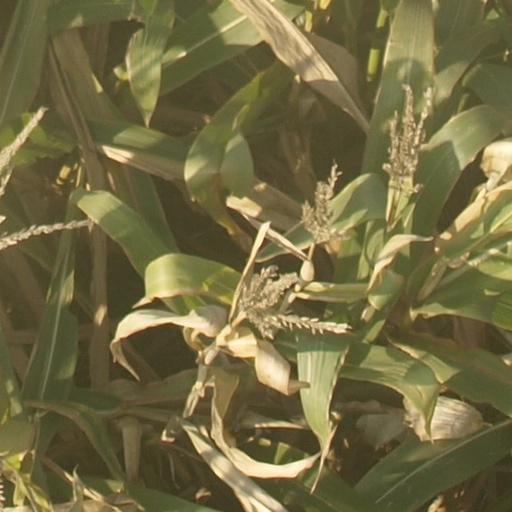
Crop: maize; corn